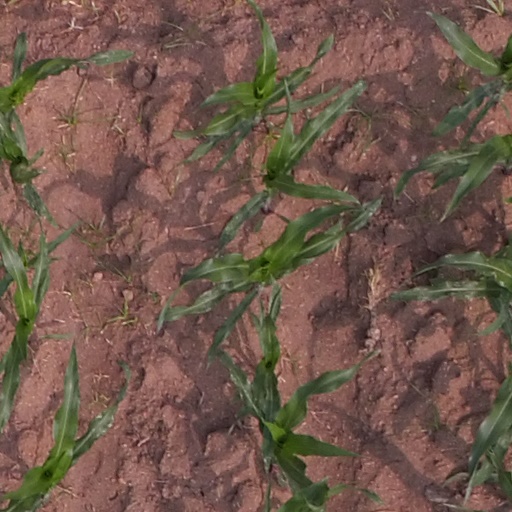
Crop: maize; corn